History of Stroud Green

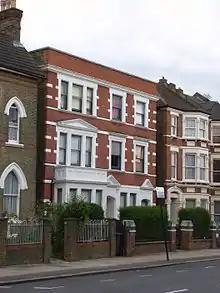
34 Stapleton Hall Road, once home to part of the Stapleton Hall Road School for Girls, as seen in May 2008

The architecture of the initial phases of development varies to reflect the Victorian styles in vogue at the time. The early three-storey 1870s houses along Upper Tollington Park, Florence Road, Victoria Road, and Mount Pleasant Villas, for example, are predominantly Gothic. They display pointed or round arch windows with Venetian carved foliage, polychromatic brickwork and prominent gables with ornamental bargeboards. Other houses from the same period, and in the same streets, are plainer and combine more subtle Gothic detailing with classically inspired features such as Italianate eaves. A particularly attractive street from the first phase of development is Mount Pleasant Crescent, which is lined by two-storey terraces. These compact dwellings are exceptional for their attractive tri-partite Venetian-style windows with contrasting red brick arcades, and slender cast-iron columns.